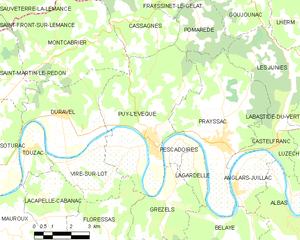
Puy-l'Évêque est une commune française située dans le département du Lot, en région Occitanie.